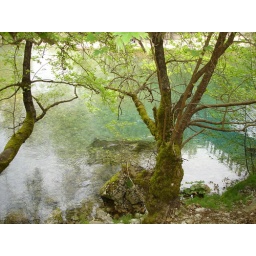
tree by the river